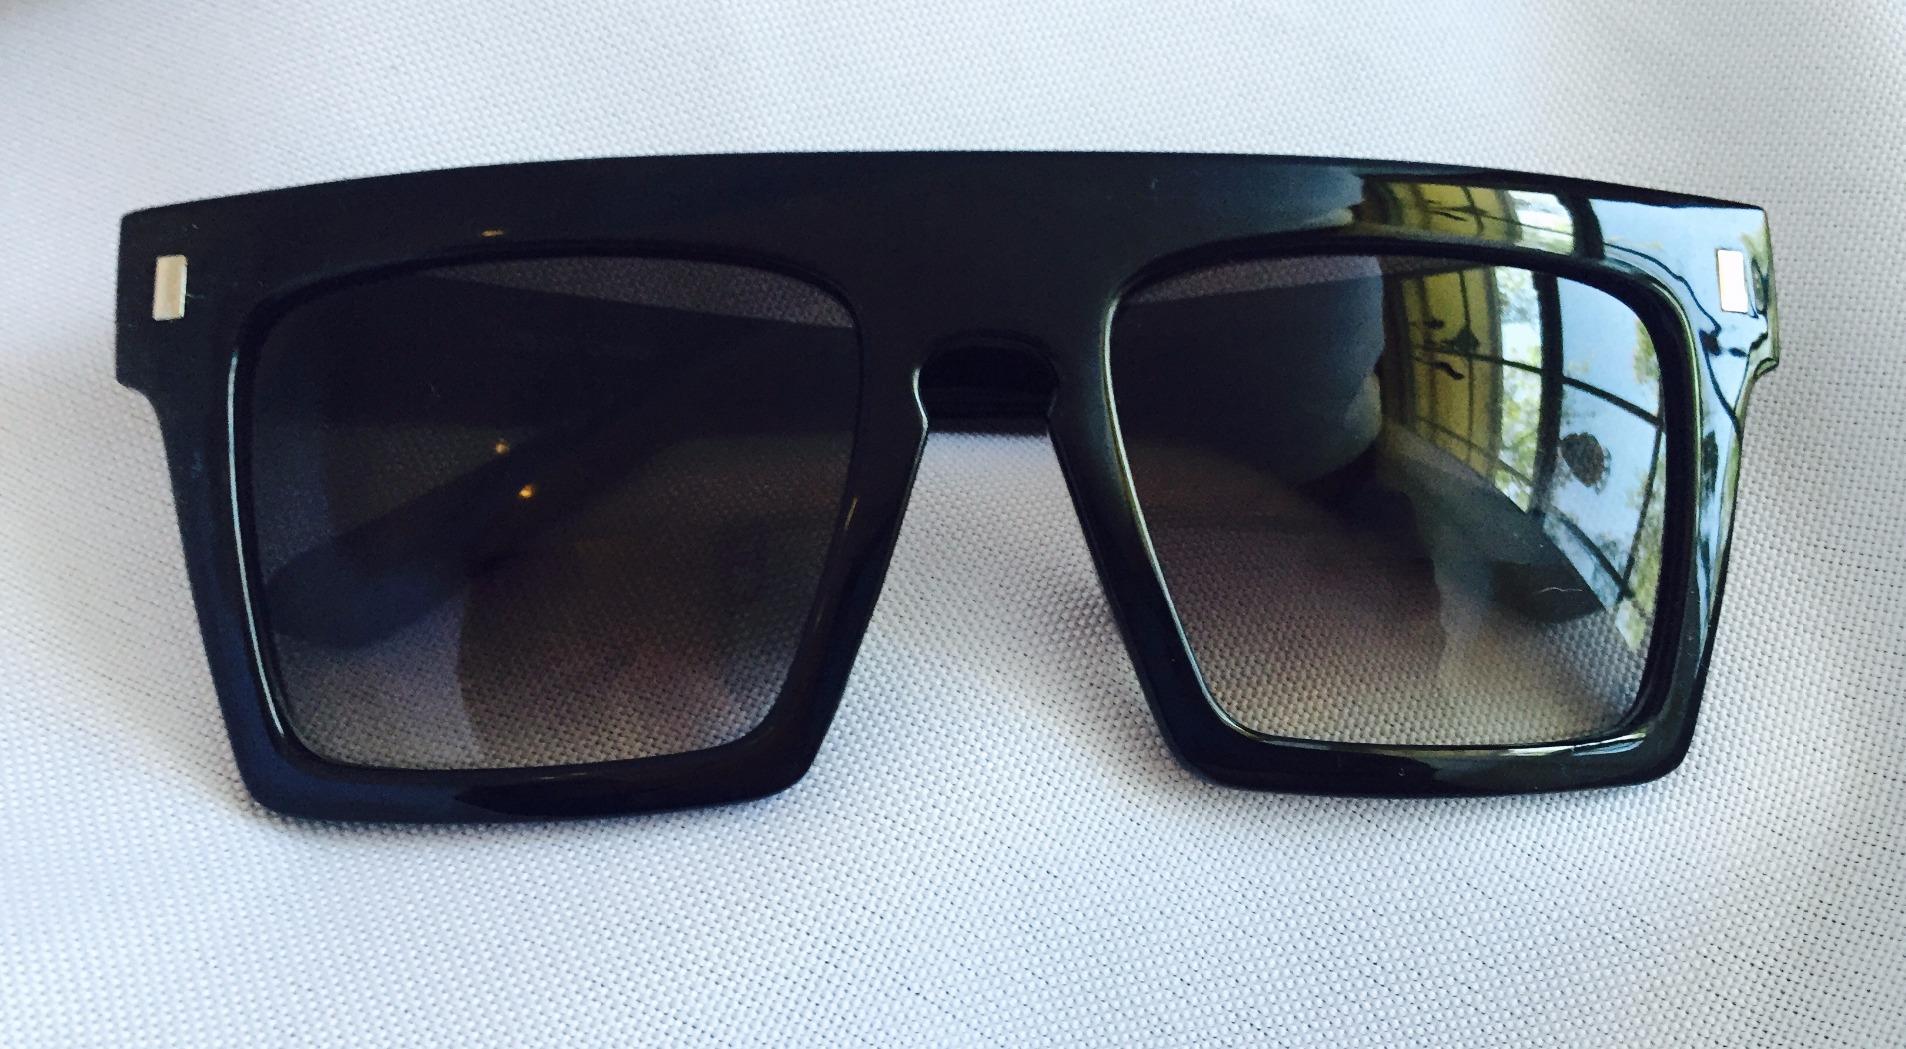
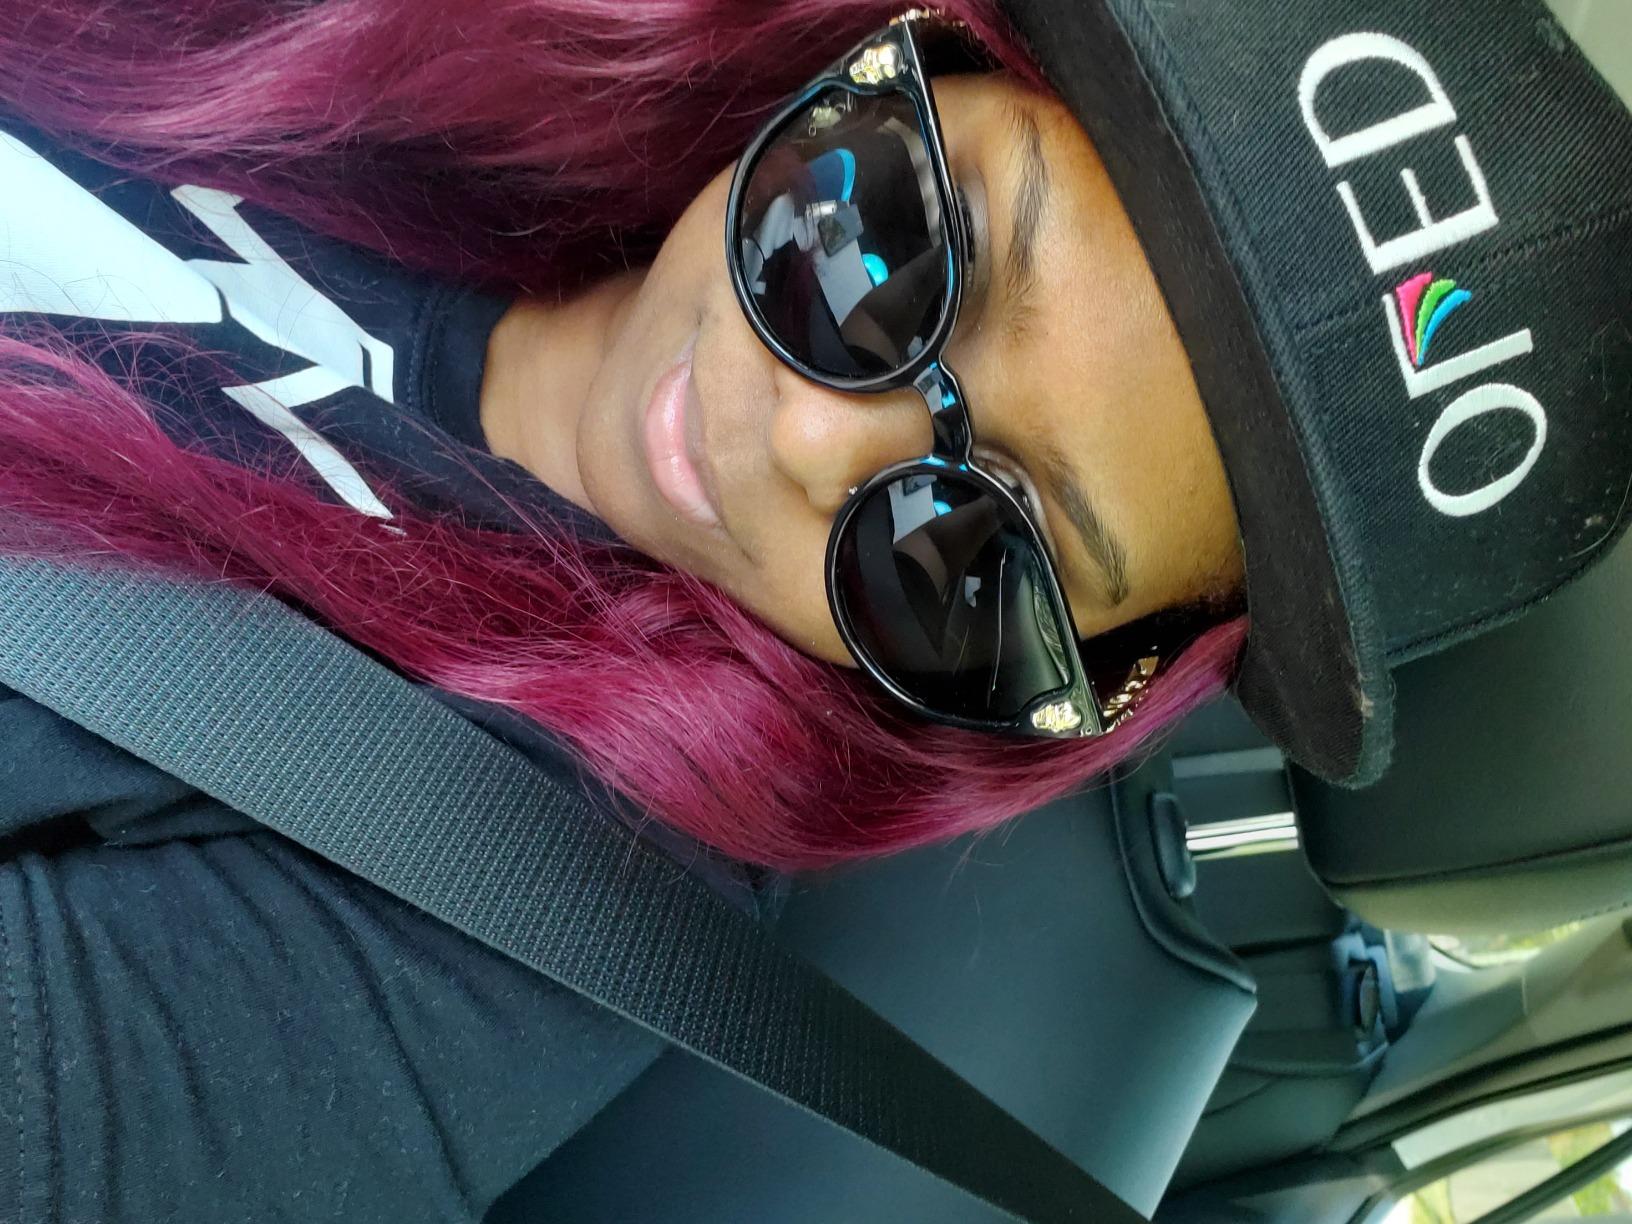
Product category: accessories_sunglasses
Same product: no